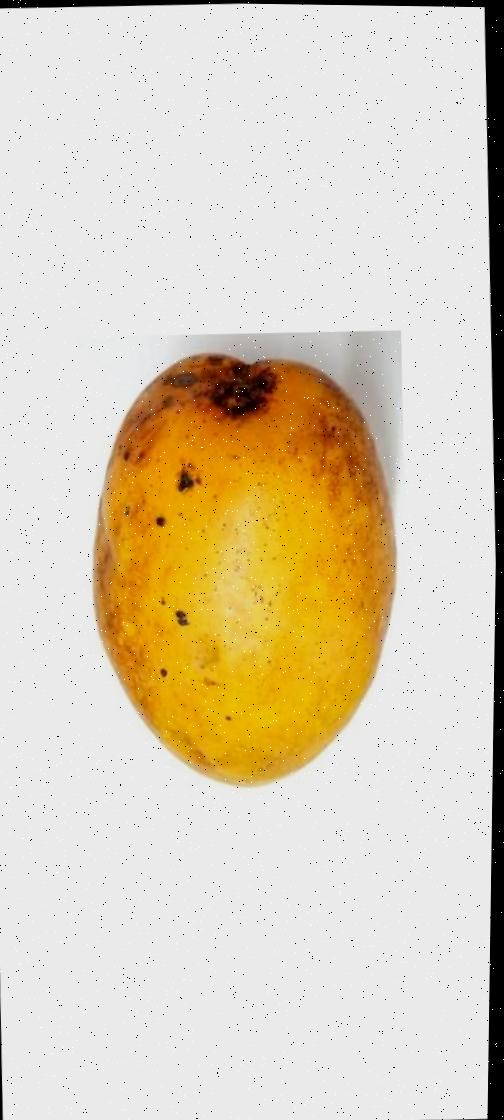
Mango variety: Bari-11